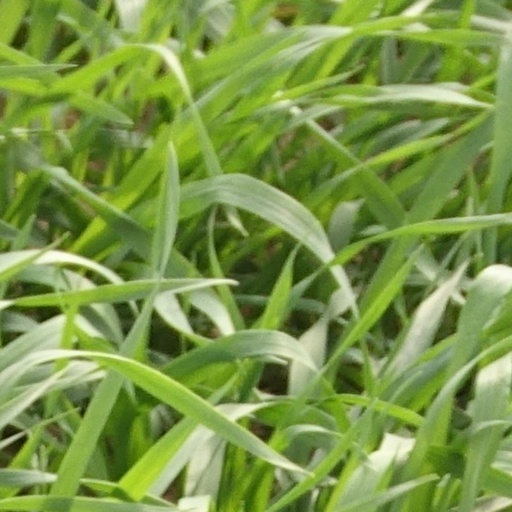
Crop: wheat